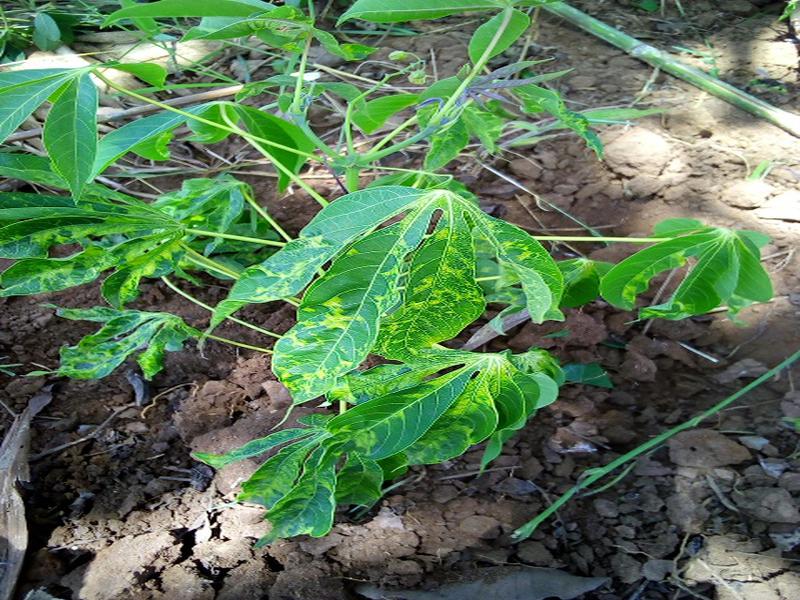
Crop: cassava
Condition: mosaic_disease